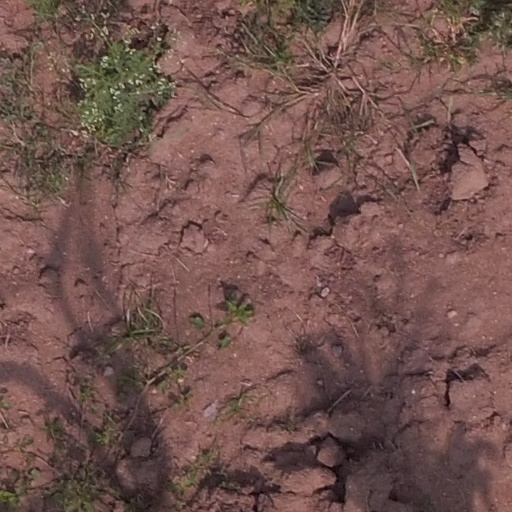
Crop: maize; corn